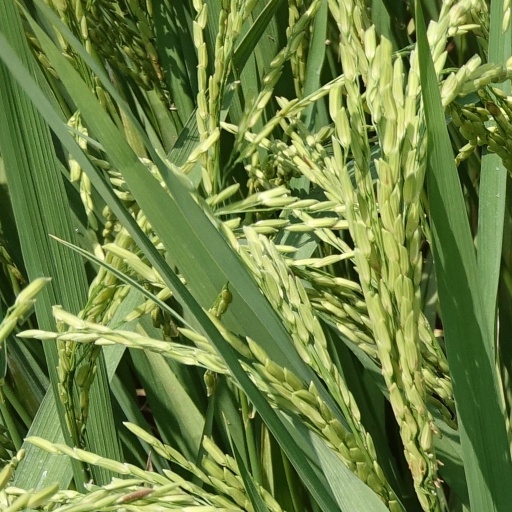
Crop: rice